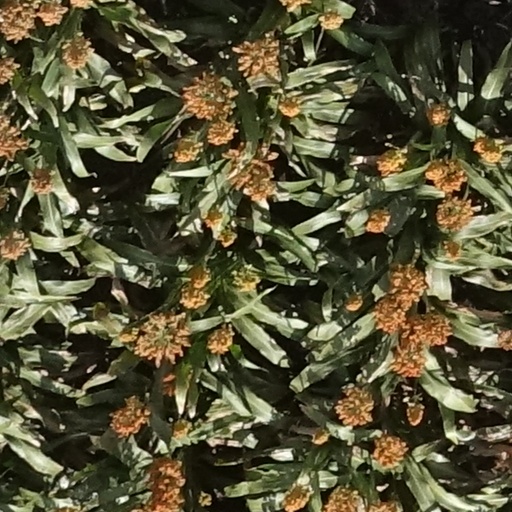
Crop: sorghum